Constance Sibille

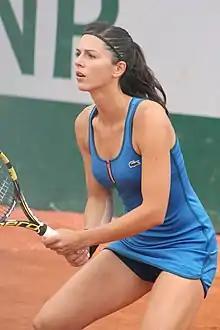
Constance Sibille, 2015

She received a wildcard to play in the doubles draw at the 2014 French Open, alongside Irina Ramialison. The pair lost to Madison Keys and Alison Riske in the first round, in three sets. The following year, Sibille and Ramialison lost in the first round to the eventual winners, Bethanie Mattek-Sands and Lucie Safarová, despite having one set point in the first set.